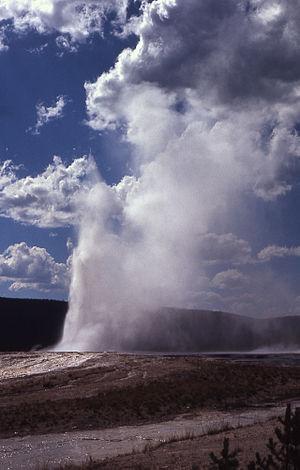
Le comté de Teton est un comté de l'État du Wyoming dont le siège est Jackson. Selon le recensement de 2010, sa population est de 21 294 habitants.
Giantess Geyser est un geyser de type « fontaine » situé dans le Upper Geyser Basin dans le parc national de Yellowstone aux États-Unis. Il est connu pour ses éruptions violentes et peu fréquentes de plusieurs jaillissements d'eau qui atteignent entre 30 et 61 m. Les éruptions se produisent généralement entre 2 et 6 fois par an. Les environs peuvent trembler à cause des explosions de vapeur provenant du sol juste avant les éruptions d'eau et/ou de vapeur. Deux éruptions peuvent se produire en une heure, avec une énorme phase de vapeur, puis l'activité continue pendant 4 à 48 heures.